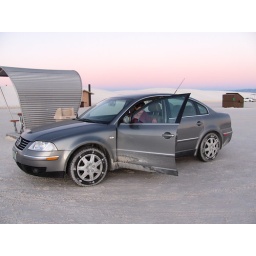
Doesn't look any different from any other Vermont car in January...only this is sand, not road salt.